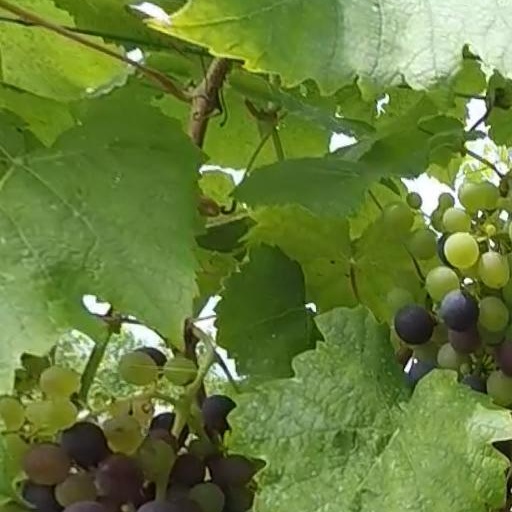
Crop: grape